Lord of Misrule

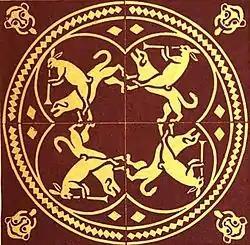
In the spirit of misrule, identified by the grinning masks in the corners, medieval floor tiles from the Derby Black Friary show a triumphant hunting hare mounted on a dog.

In England, the Lord of Misrule – known in Scotland as the Abbot of Unreason and in France as the "Prince des Sots" – was an officer appointed by lot during Christmastide to preside over the Feast of Fools. The Lord of Misrule was generally a peasant or sub-deacon appointed to be in charge of Christmas revelries, which often included drunkenness and wild partying.